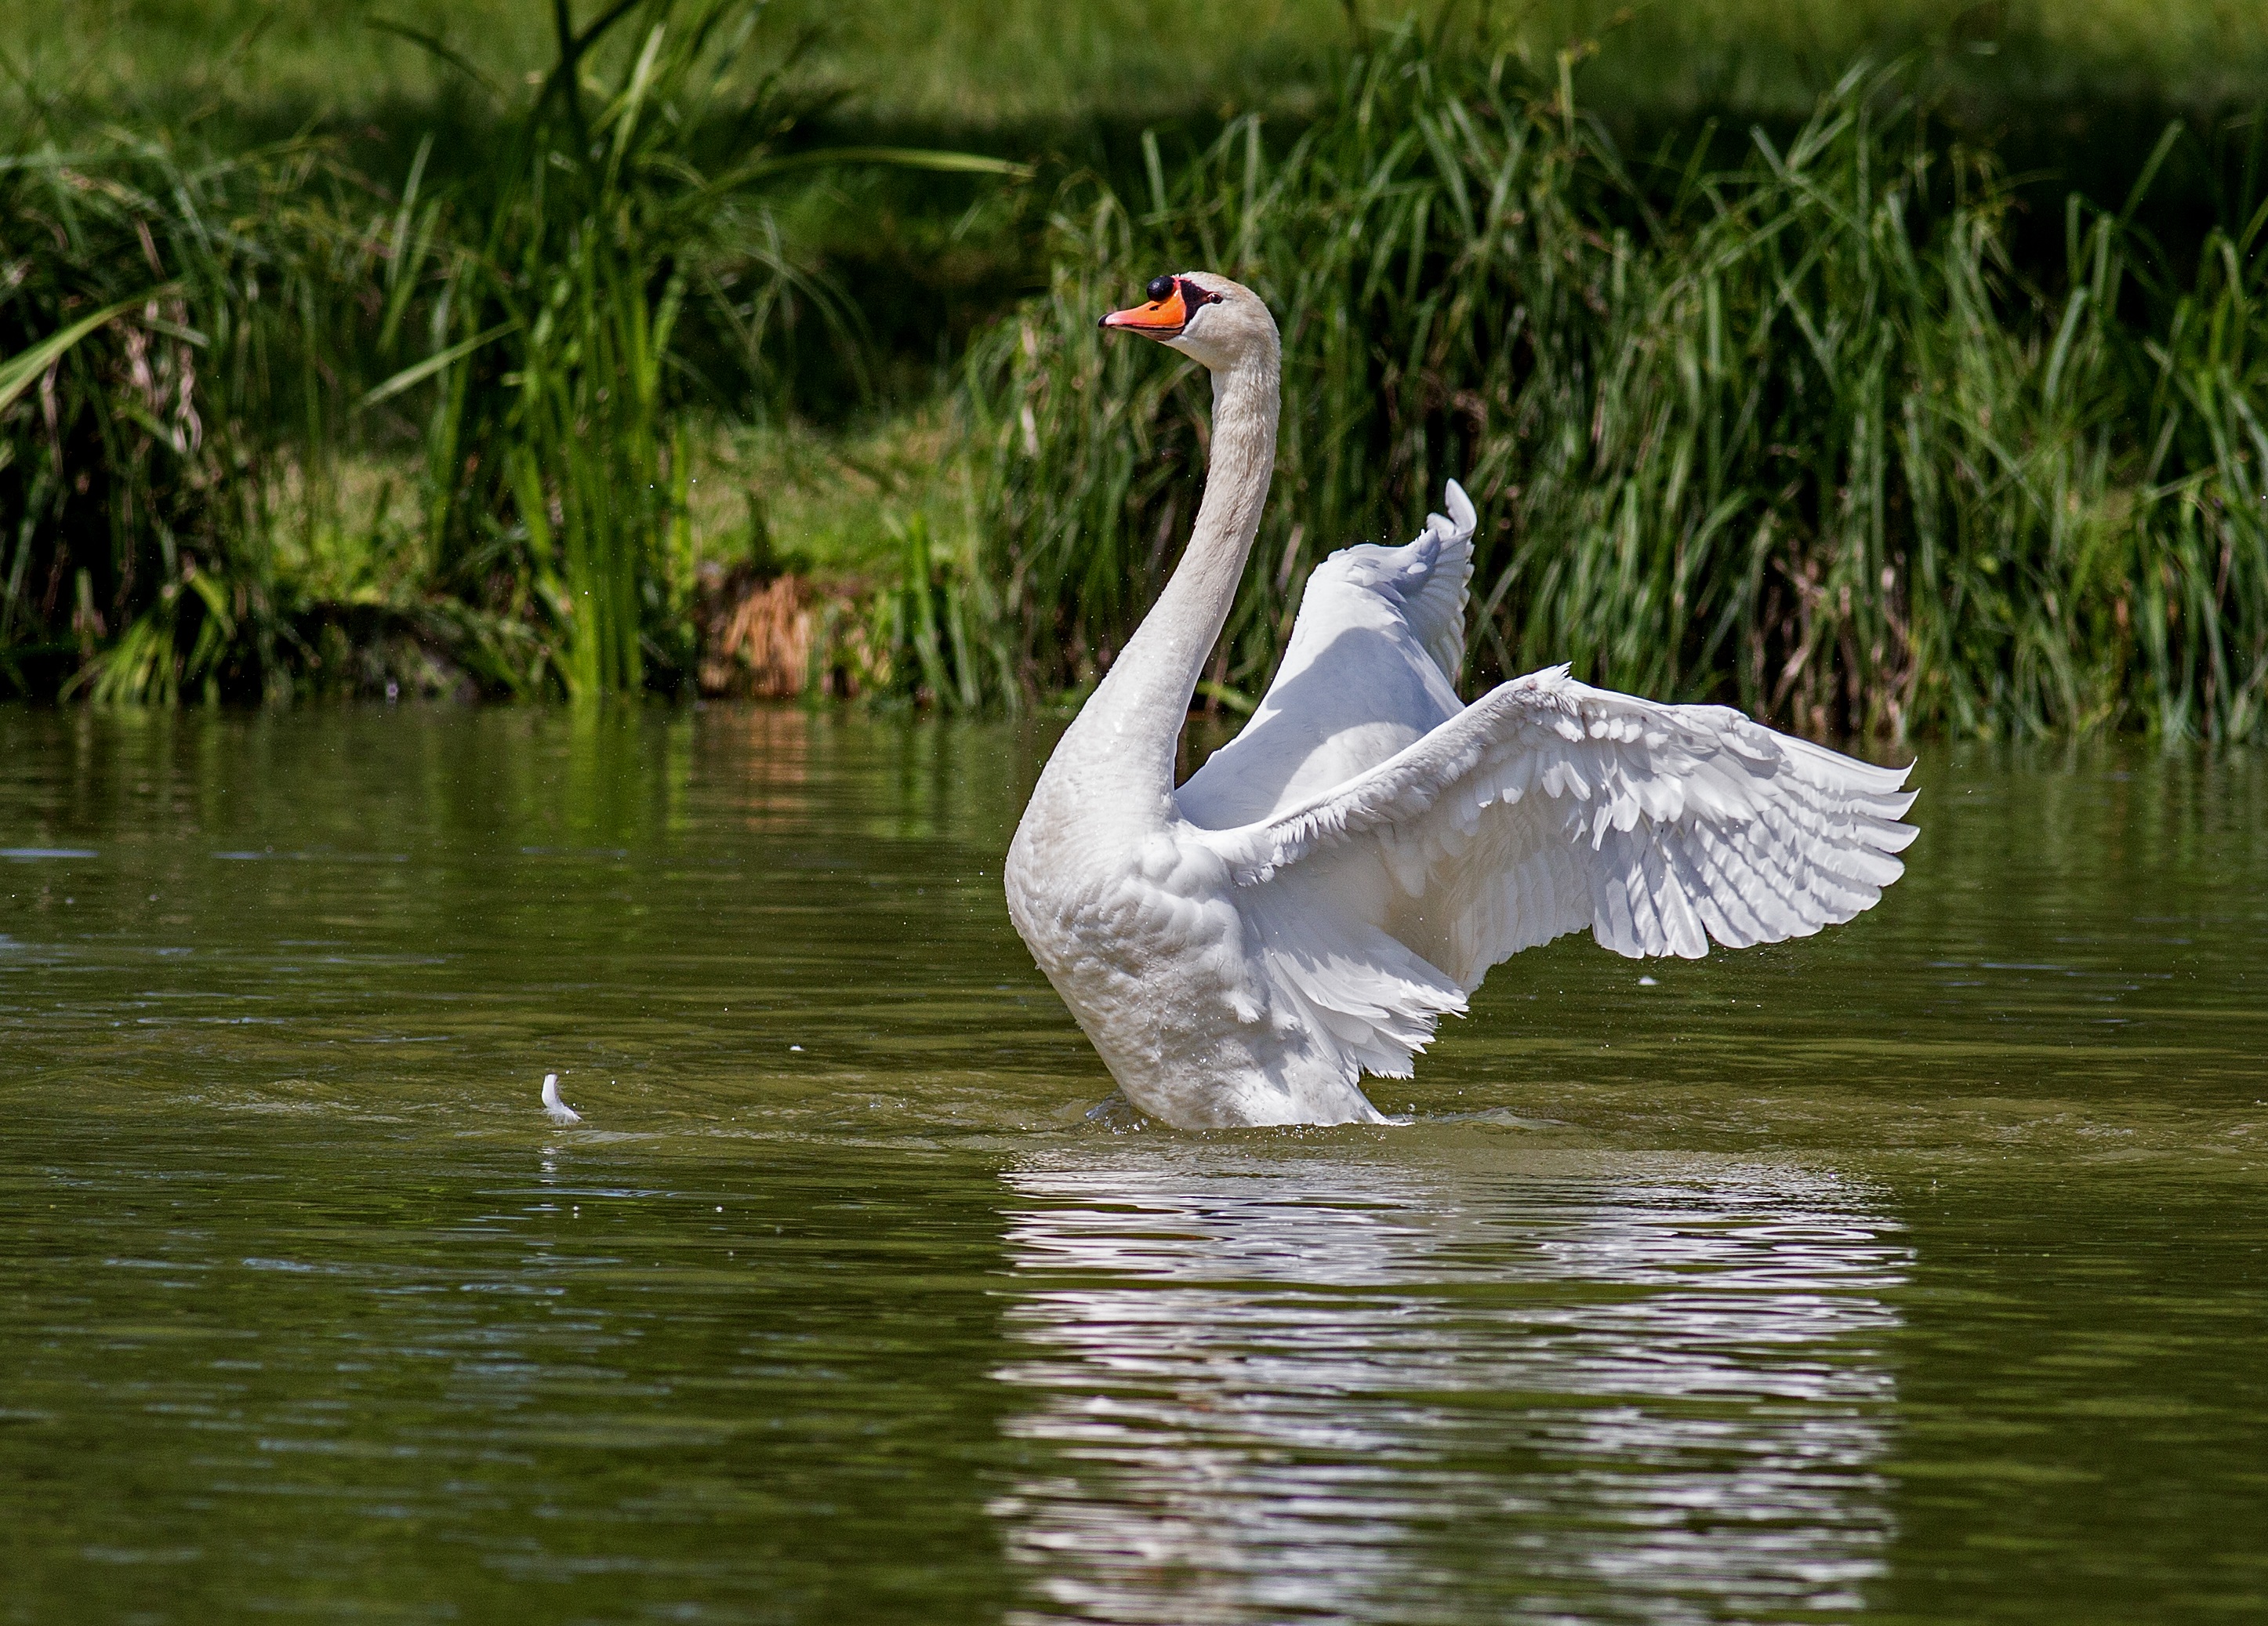
landscape, water, nature, bird, wing, white, lake, animal, river, reed, wildlife, swim, beak, clean, feather, fauna, swan, bank, swans, goose, wetland, vertebrate, switzerland, beautiful, elegant, waterfowl, waters, water bird, animal world, back light, mute swan, gooseneck, ducks geese and swans, spigelung